Lymantria dispar

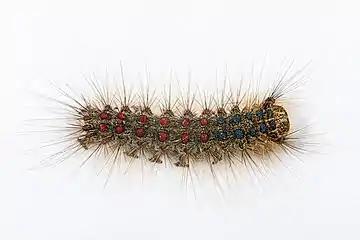
A "L. dispar" caterpillar

Lymantria dispar, also known as the gypsy moth or the spongy moth, is a species of moth in the family Erebidae native to Europe and Asia. "Lymantria dispar" is subdivided into several subspecies, with subspecies such as "L. d. dispar" and "L. d. japonica" being clearly identifiable without ambiguity. "Lymantria dispar" has been introduced to several continents and is now additionally found as an invasive species in Africa, North America and South America. The polyphagous larvae live on a variety of deciduous and coniferous trees and can cause severe damage in years of mass reproduction. Due to these features, "Lymantria dispar" is listed among the world's 100 worst invasive alien species.